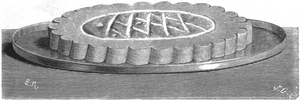
Le vol-au-vent est de nos jours une charcuterie pâtissière composée d'une croûte cylindrique faite de pâte feuilletée, et d'une garniture liée d'une sauce. À l'origine, le vol-au-vent désigne formellement la croustade de pâte feuilletée mais le sens a glissé pour inclure la garniture. Destiné à plusieurs personnes, il a un diamètre généralement de 15 à 20 cm, mais aujourd'hui, il se confond avec la bouchée individuelle de taille inférieure et la mini-bouchée de 4/5 cm appelée autrefois « bouchée mignonne ».